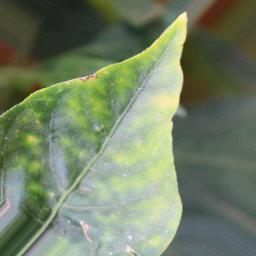
Label: nutritional